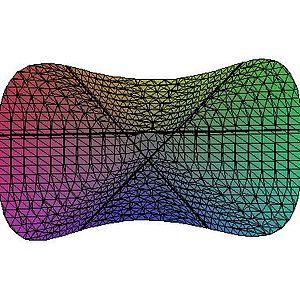
Surface de Fermat réelle avec trois droites
En géométrie algébrique, une surface cubique est une variété algébrique surfacique. C'est donc une surface définie par un polynôme homogène de degré 3, dans l'espace projectif.